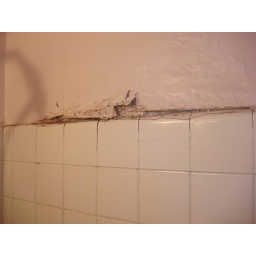
wall on top of tiles in apt. 2-g bathroom